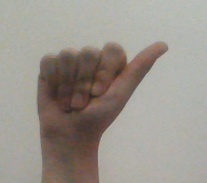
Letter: dhad